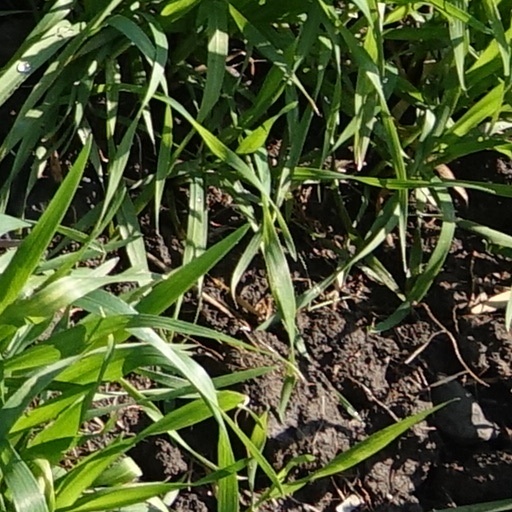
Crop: wheat